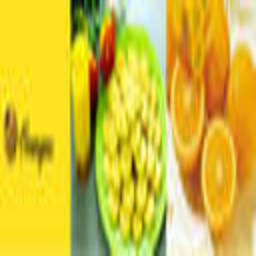
Label: Orange